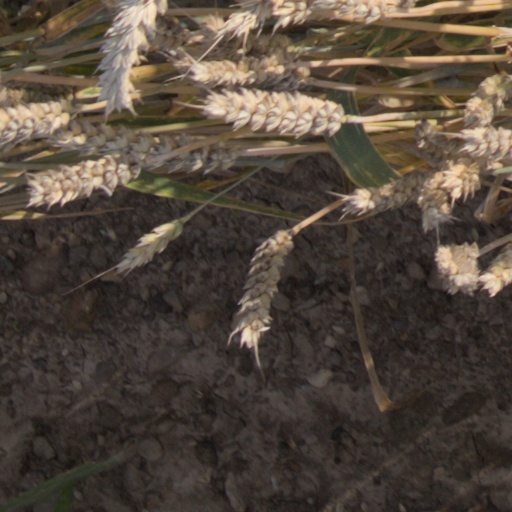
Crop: wheat